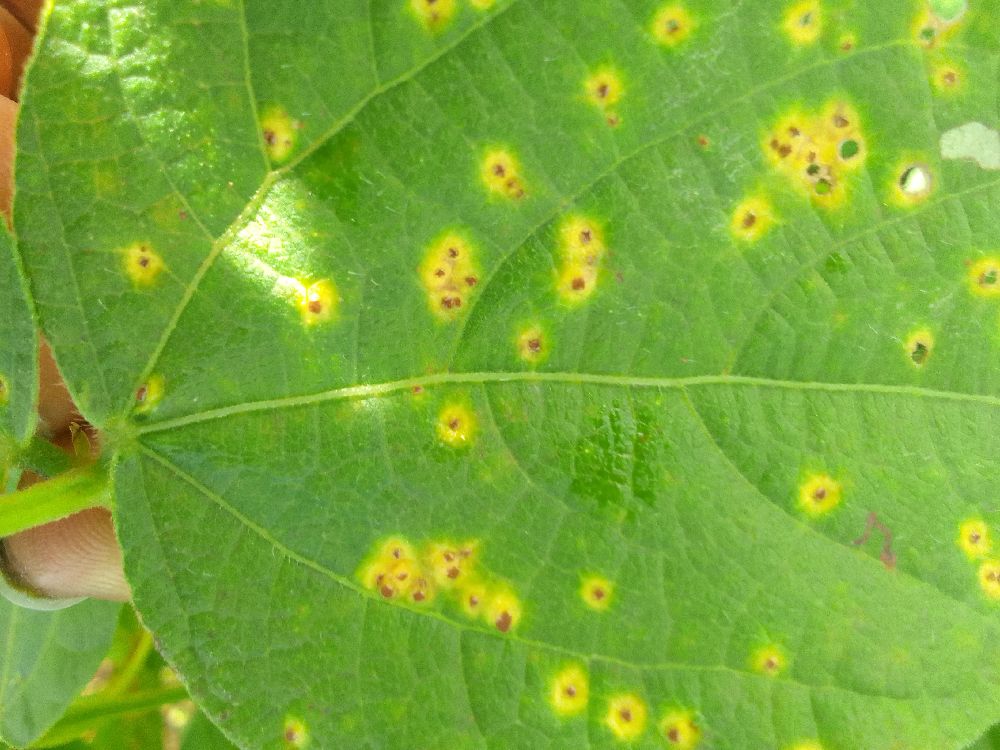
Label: rust